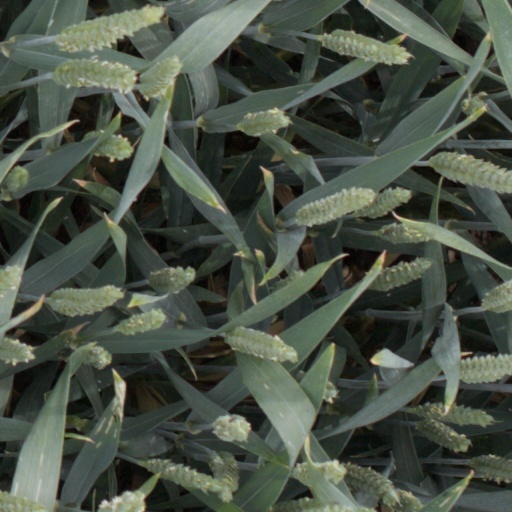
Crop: wheat